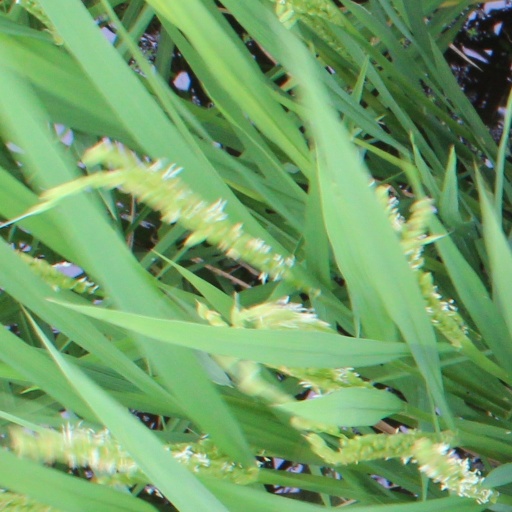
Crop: rice